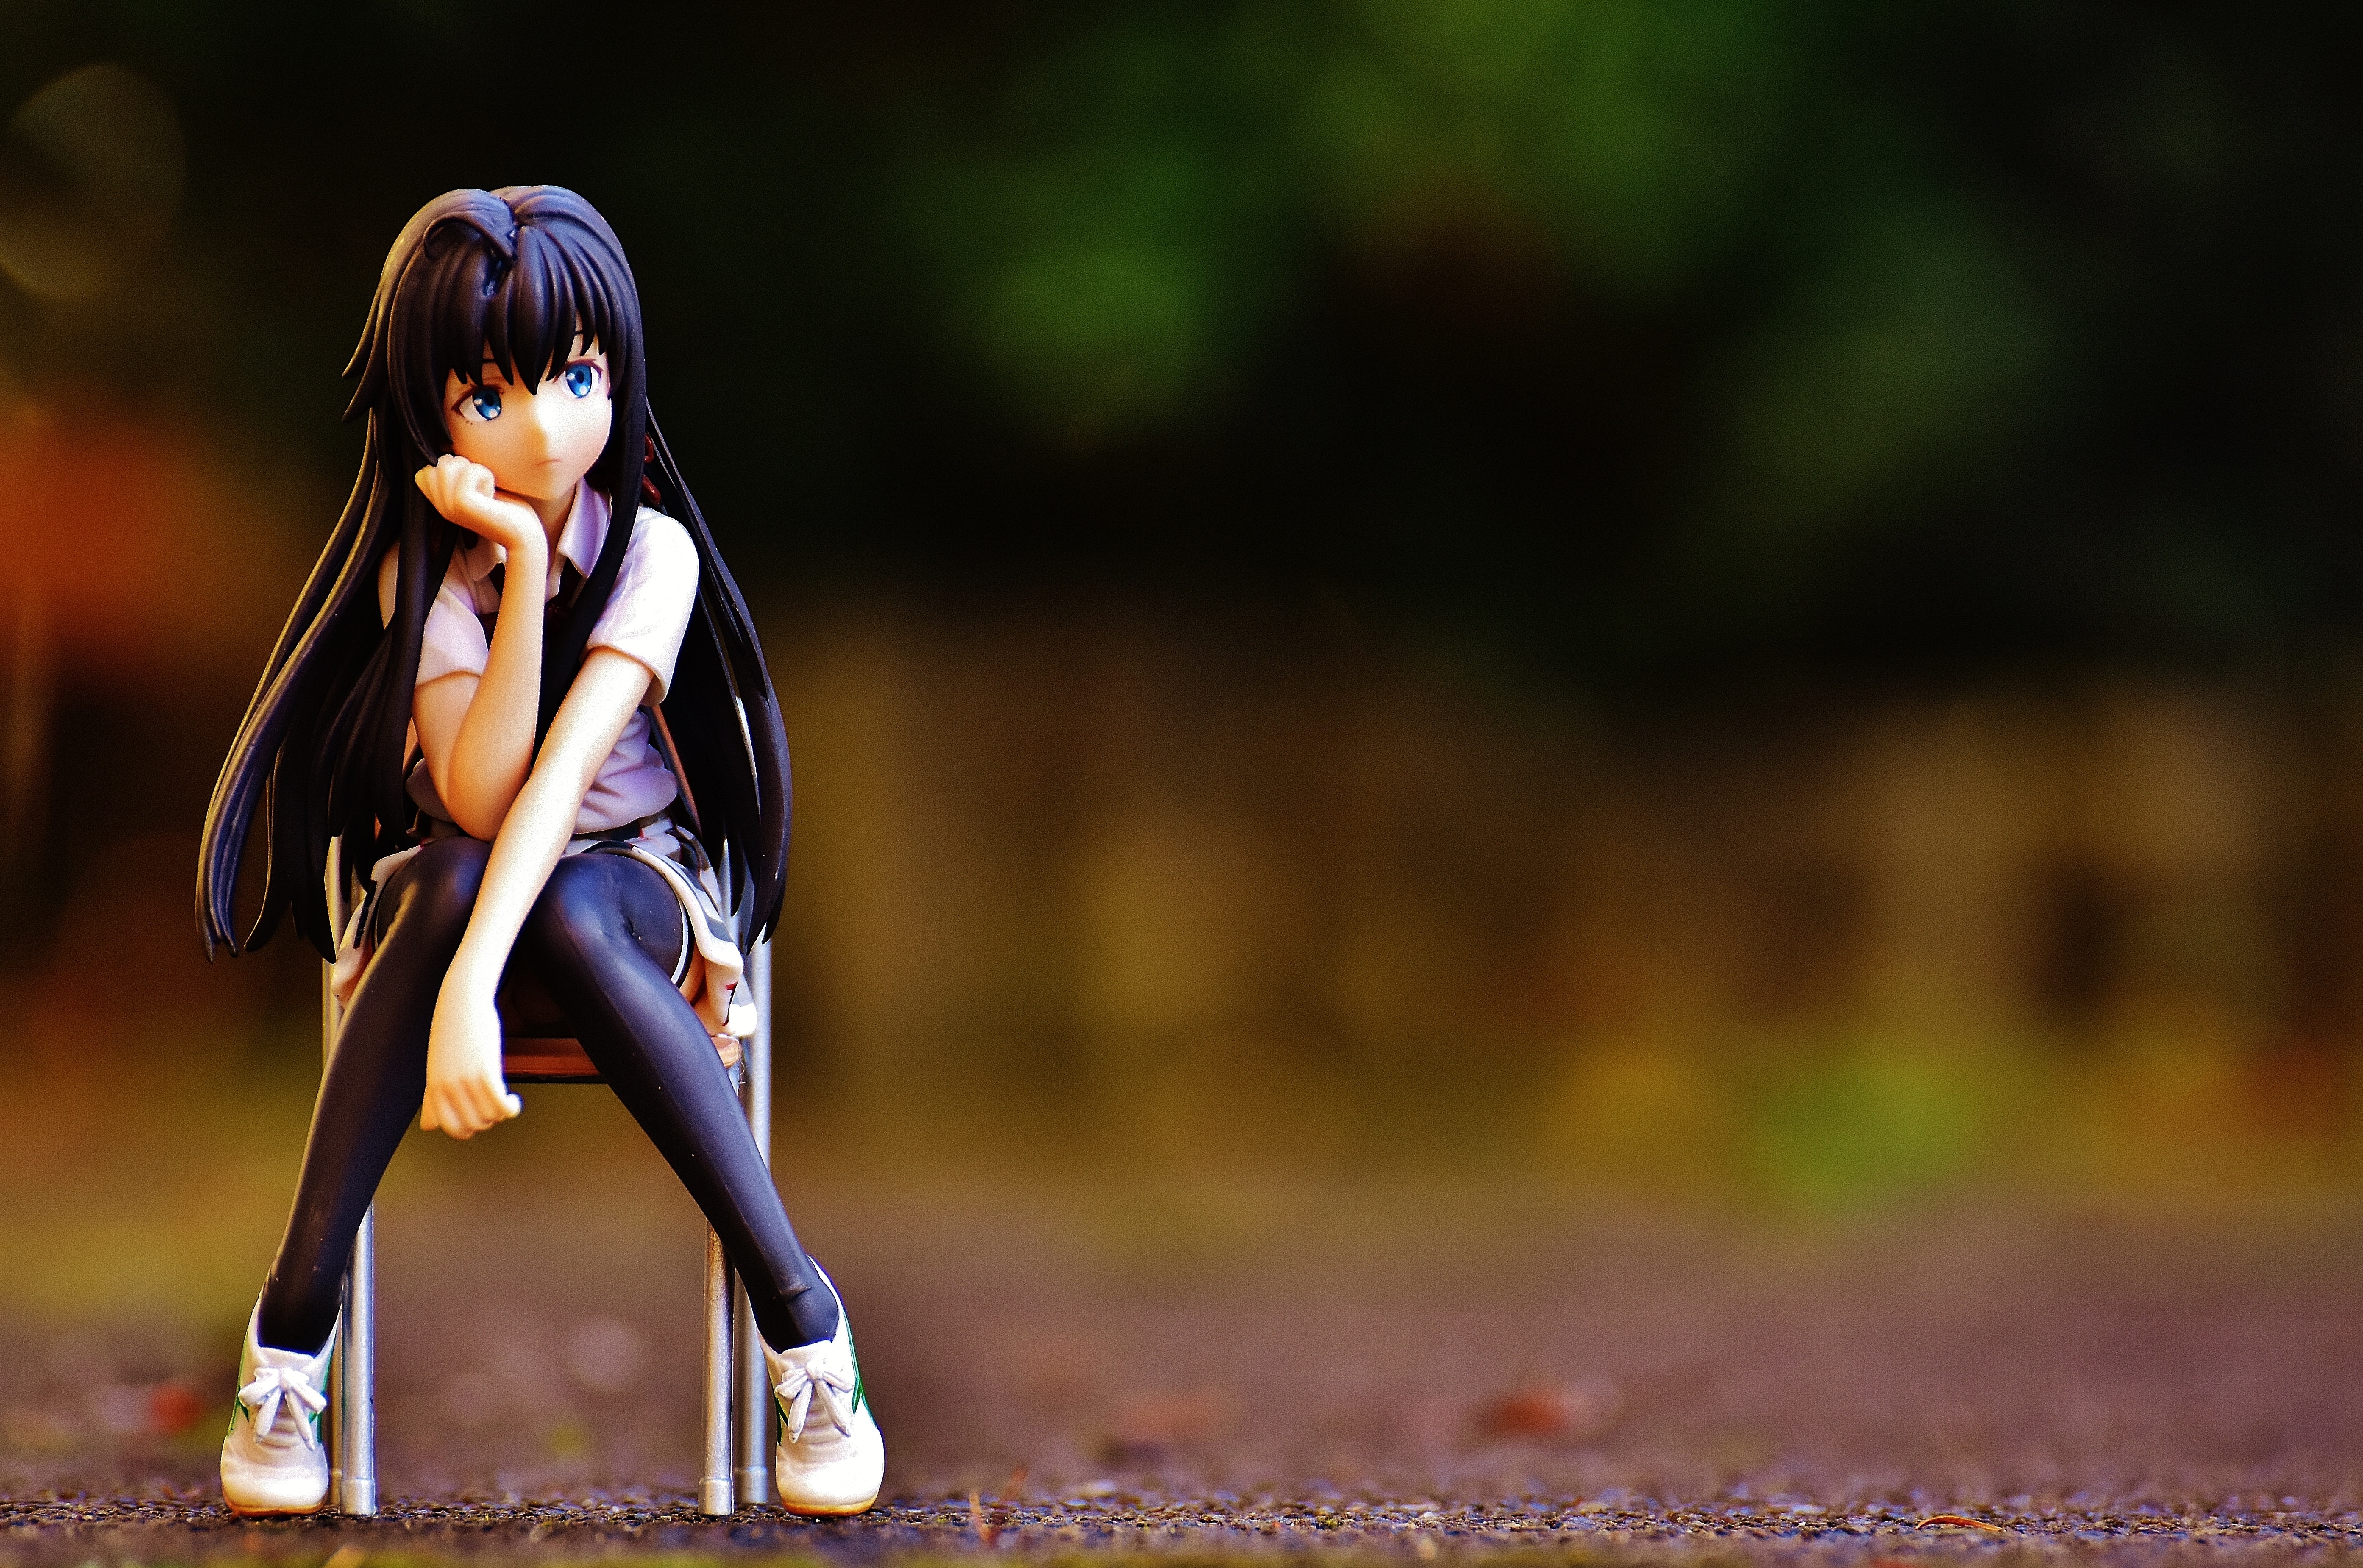
girl, photography, flower, chair, view, decoration, thoughtful, sit, sad, figure, beauty, fantasy, anime, screenshot, computer wallpaper